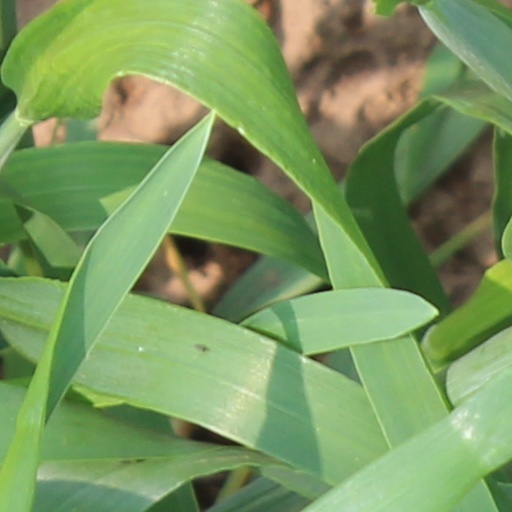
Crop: wheat